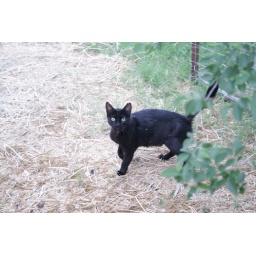
a black cat in front of my friend chris's uncles house